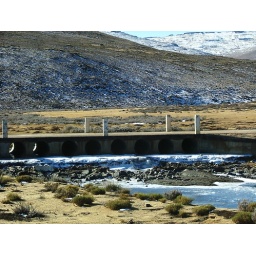
The bridge over the frozen river